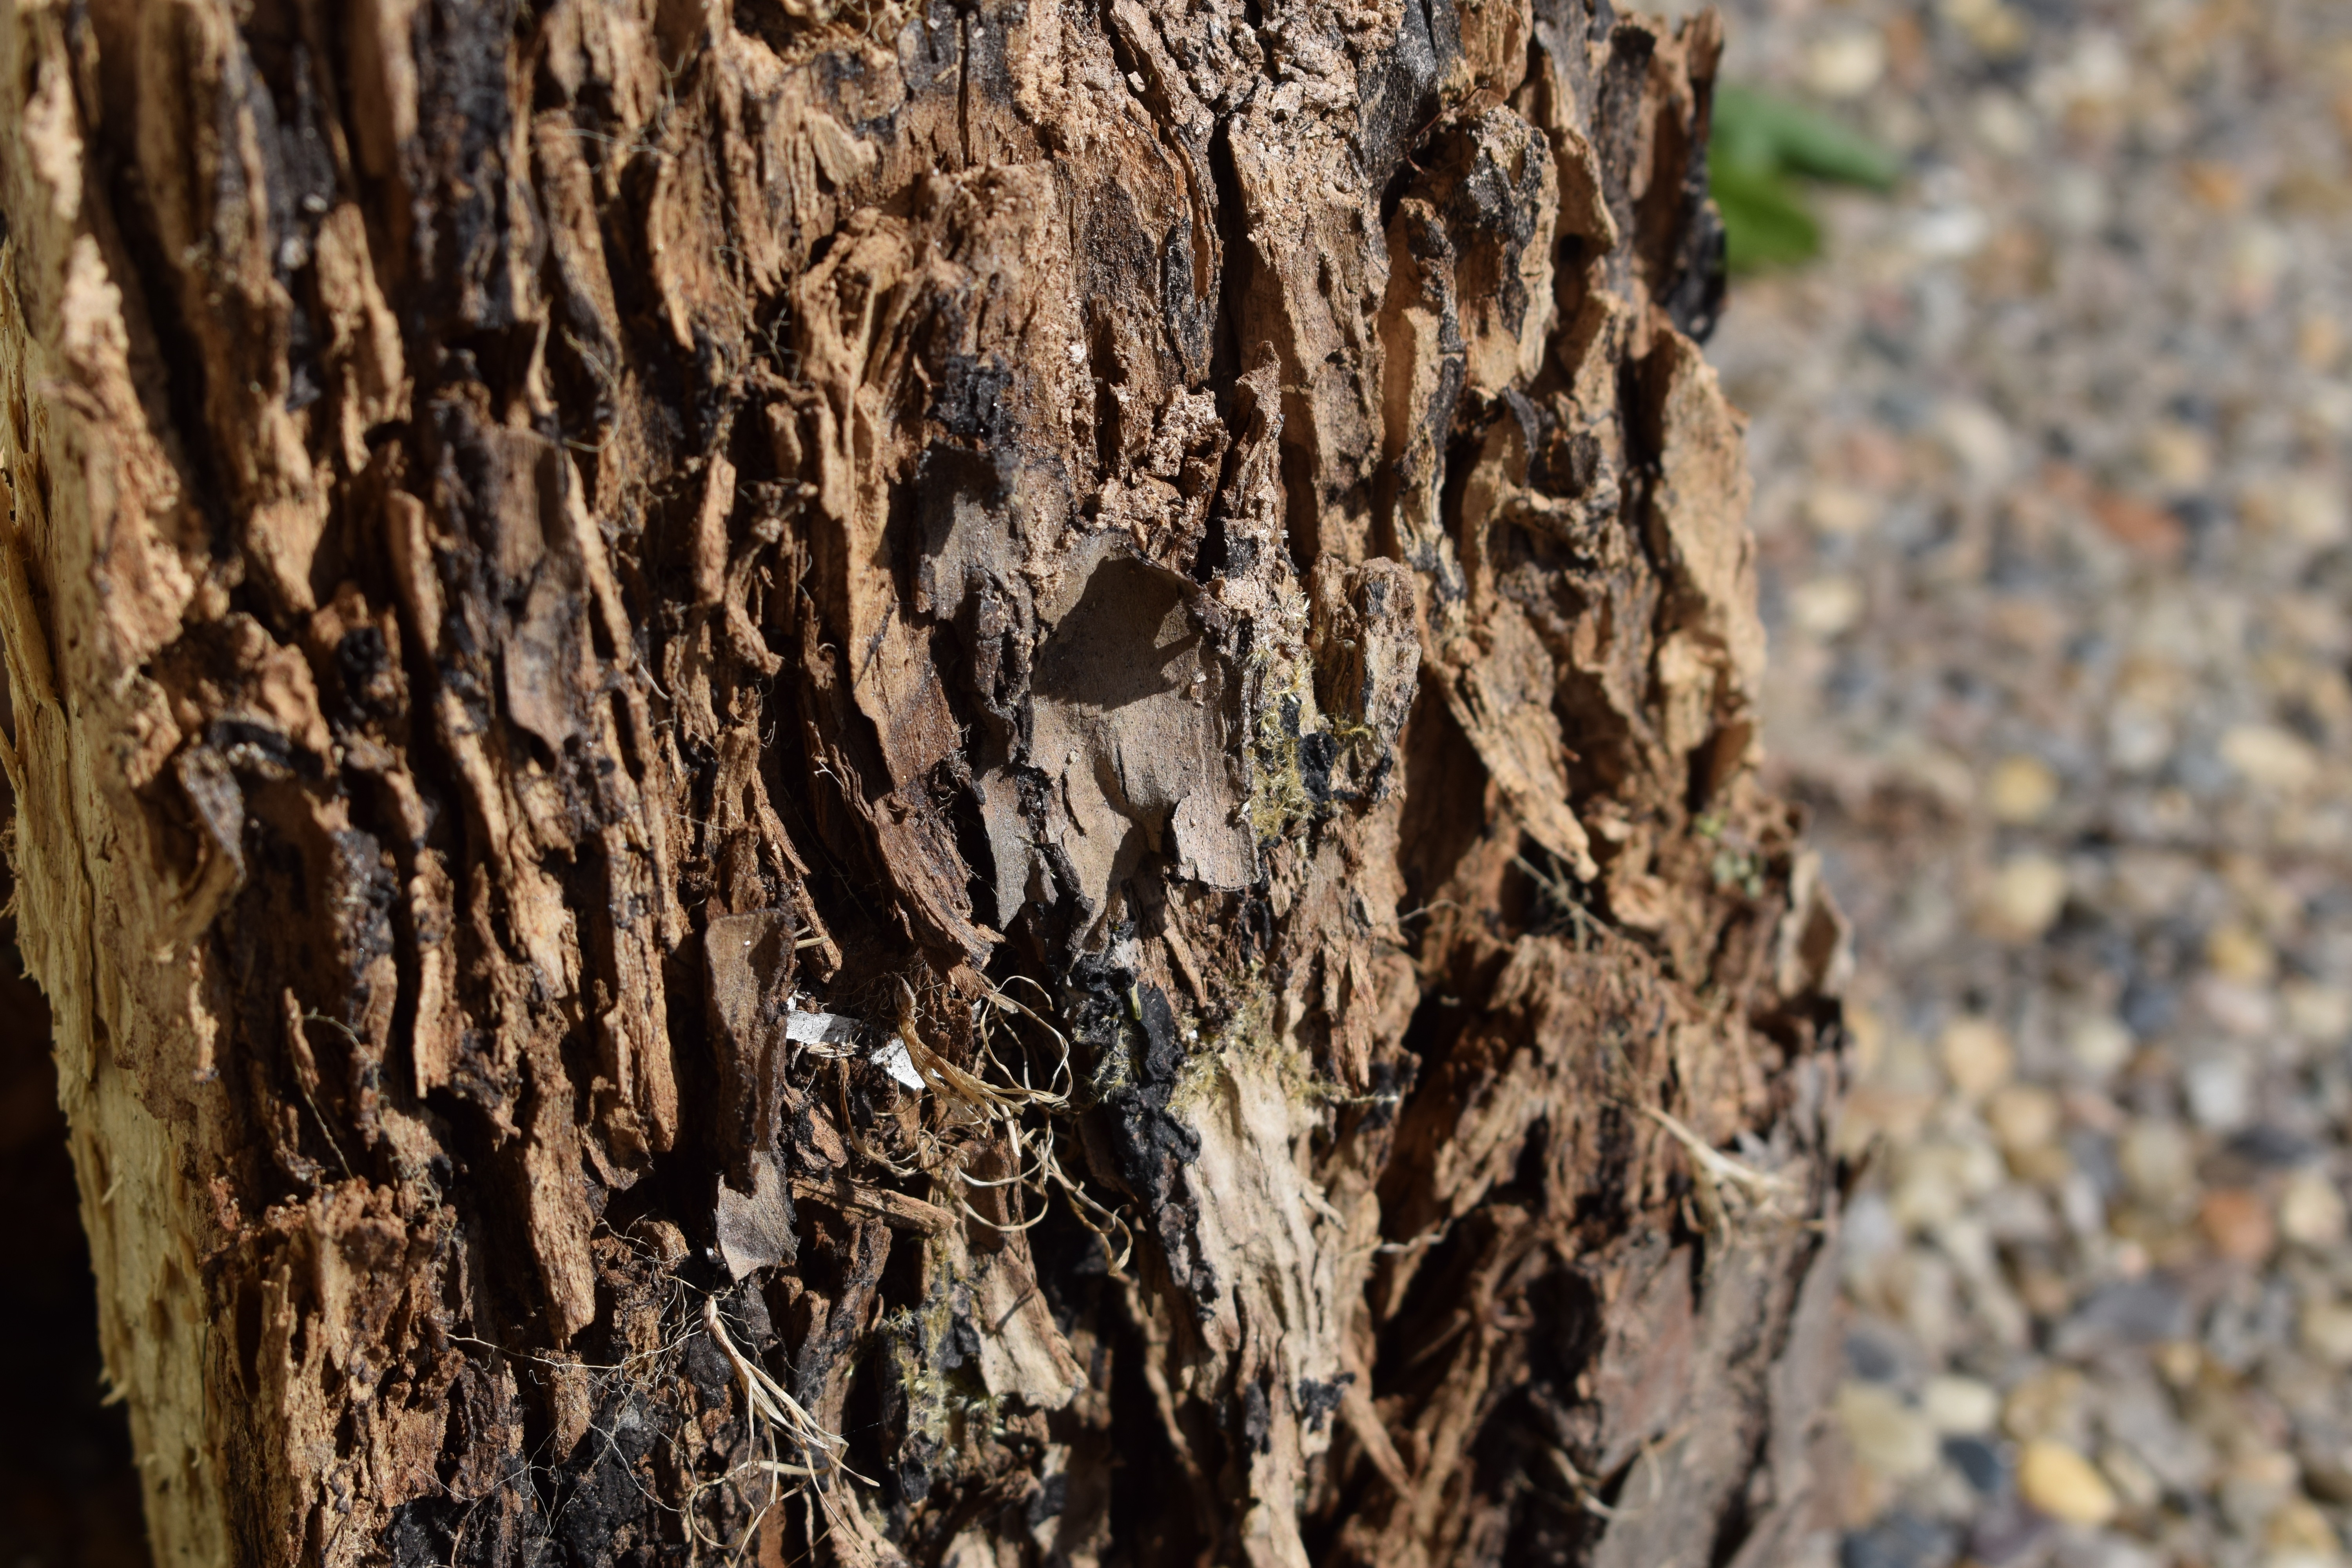
tree, nature, branch, bird, plant, wood, leaf, stump, trunk, bark, wildlife, soil, fauna, close up, woody plant